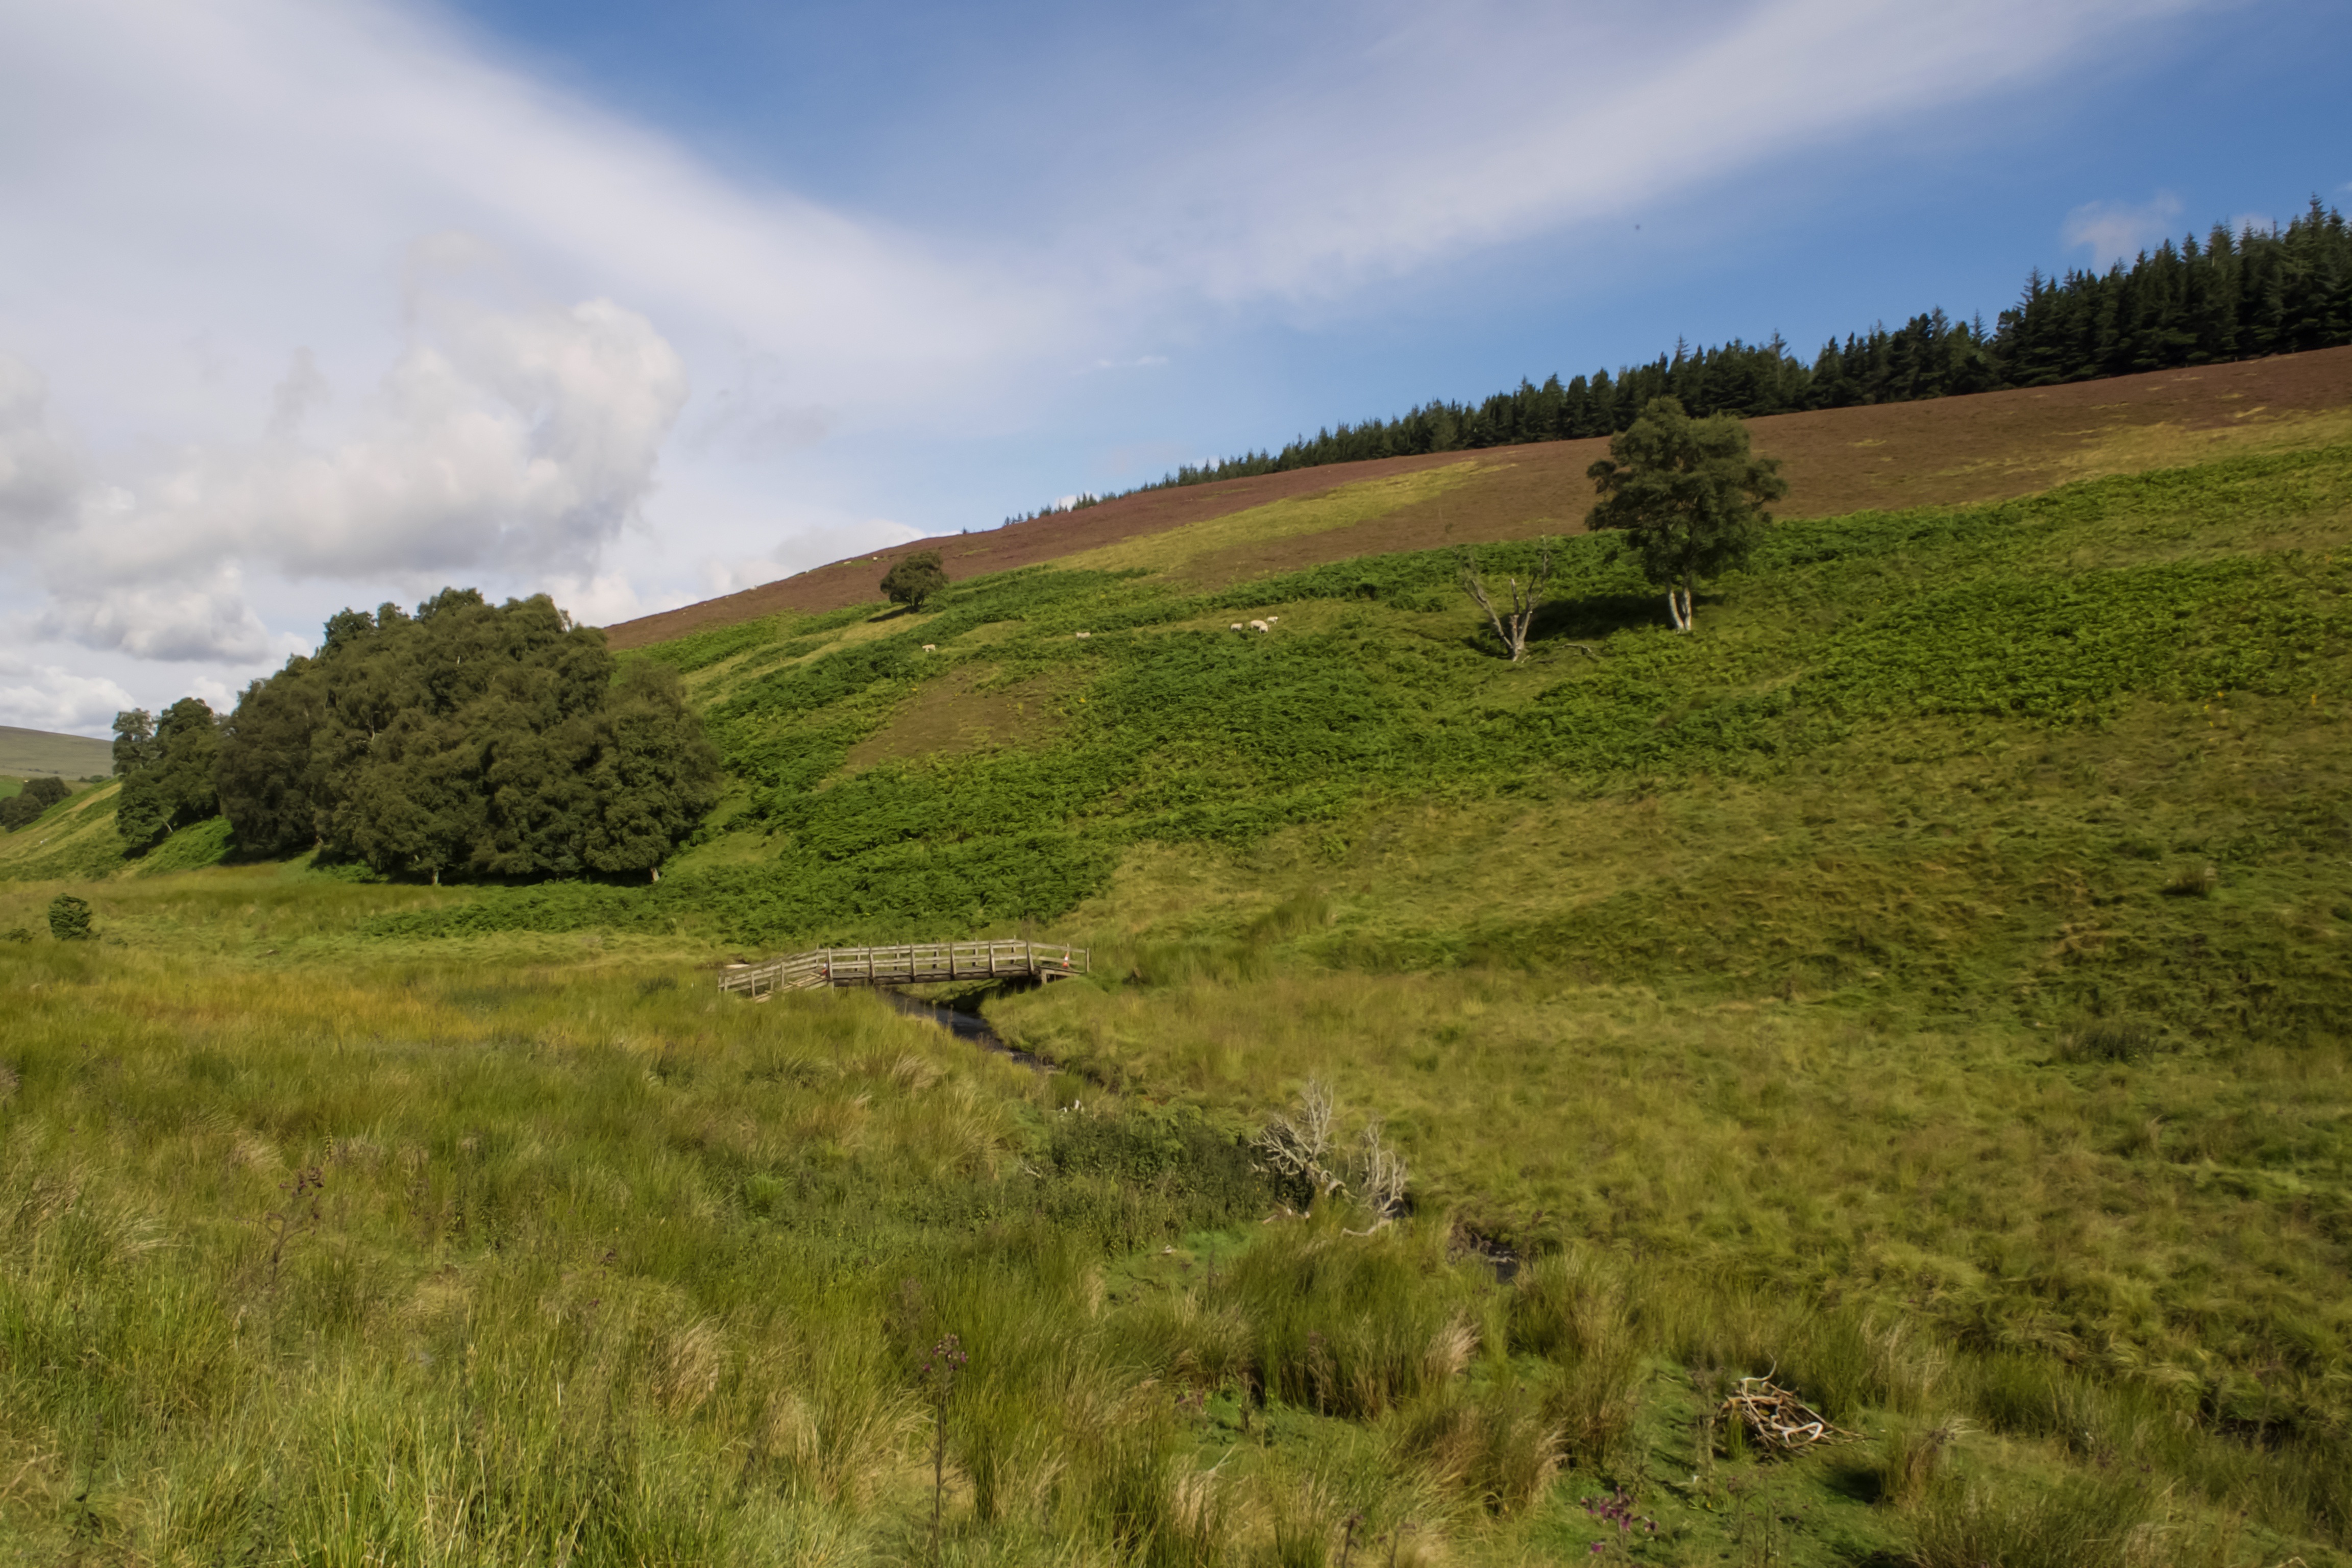
landscape, tree, nature, grass, wilderness, mountain, cloud, field, meadow, prairie, hill, mountain range, pasture, highland, terrain, ridge, plain, clouds, grassland, wetland, bog, plateau, scotland, fell, habitat, mood, loch, ecosystem, highlands, steppe, rural area, highlands and islands, natural environment, geographical feature, mountainous landforms